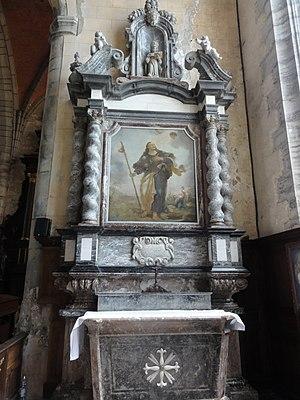
Solre-le-Château (Nord, Fr) église, l'autel de droite